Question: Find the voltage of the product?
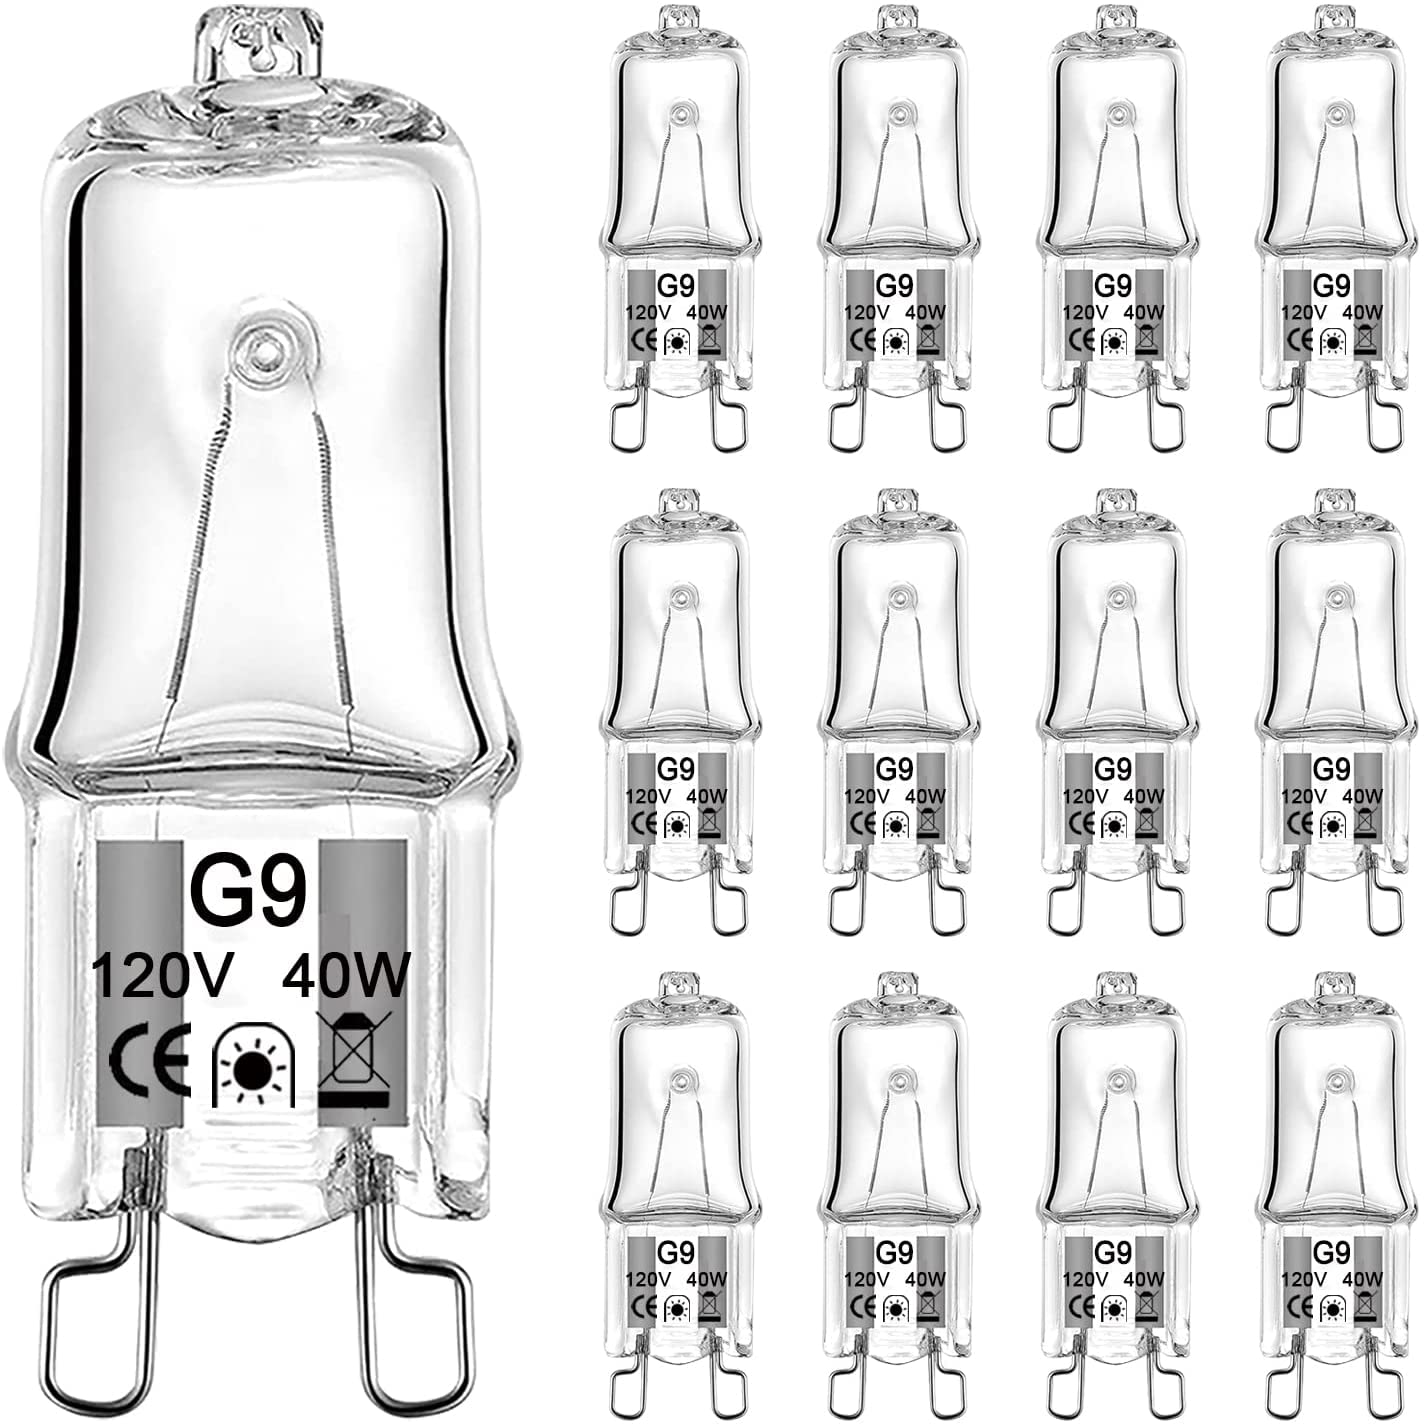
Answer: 120.0 volt